John F. Kness

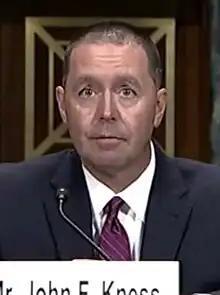

John Fitzgerald Kness (born 1969) is a United States district judge of the United States District Court for the Northern District of Illinois. Prior to becoming a judge, Kness served as General Counsel of the College of DuPage.